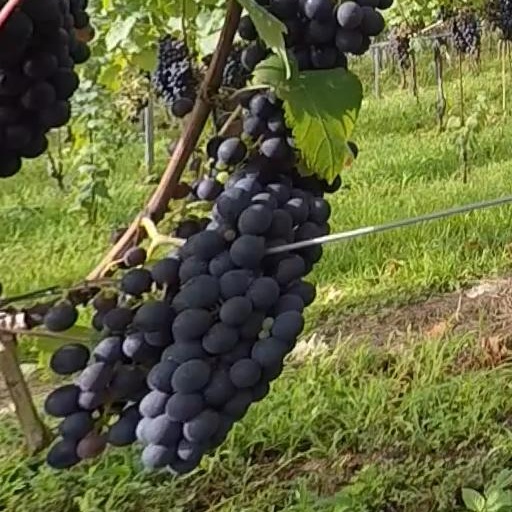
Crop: grape